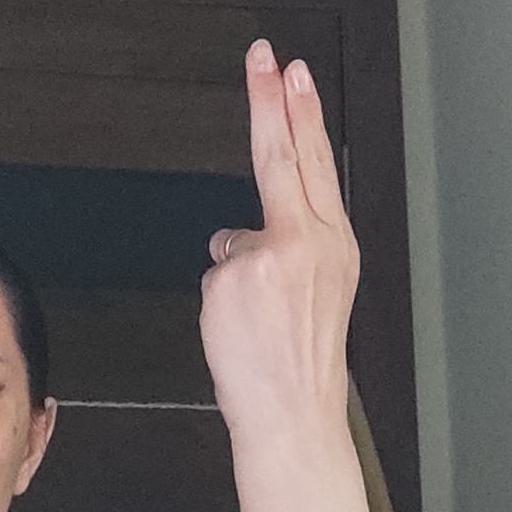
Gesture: two_up_inverted